Struvefjella

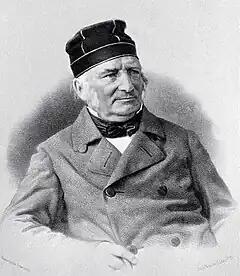
Struvefjella are named after German-Russian astronomer Friedrich Georg Wilhelm von Struve.

The highest and most northern summit is the saddle shaped Hohenlohefjellet, which marks the entrance of the fjord Hornsund.